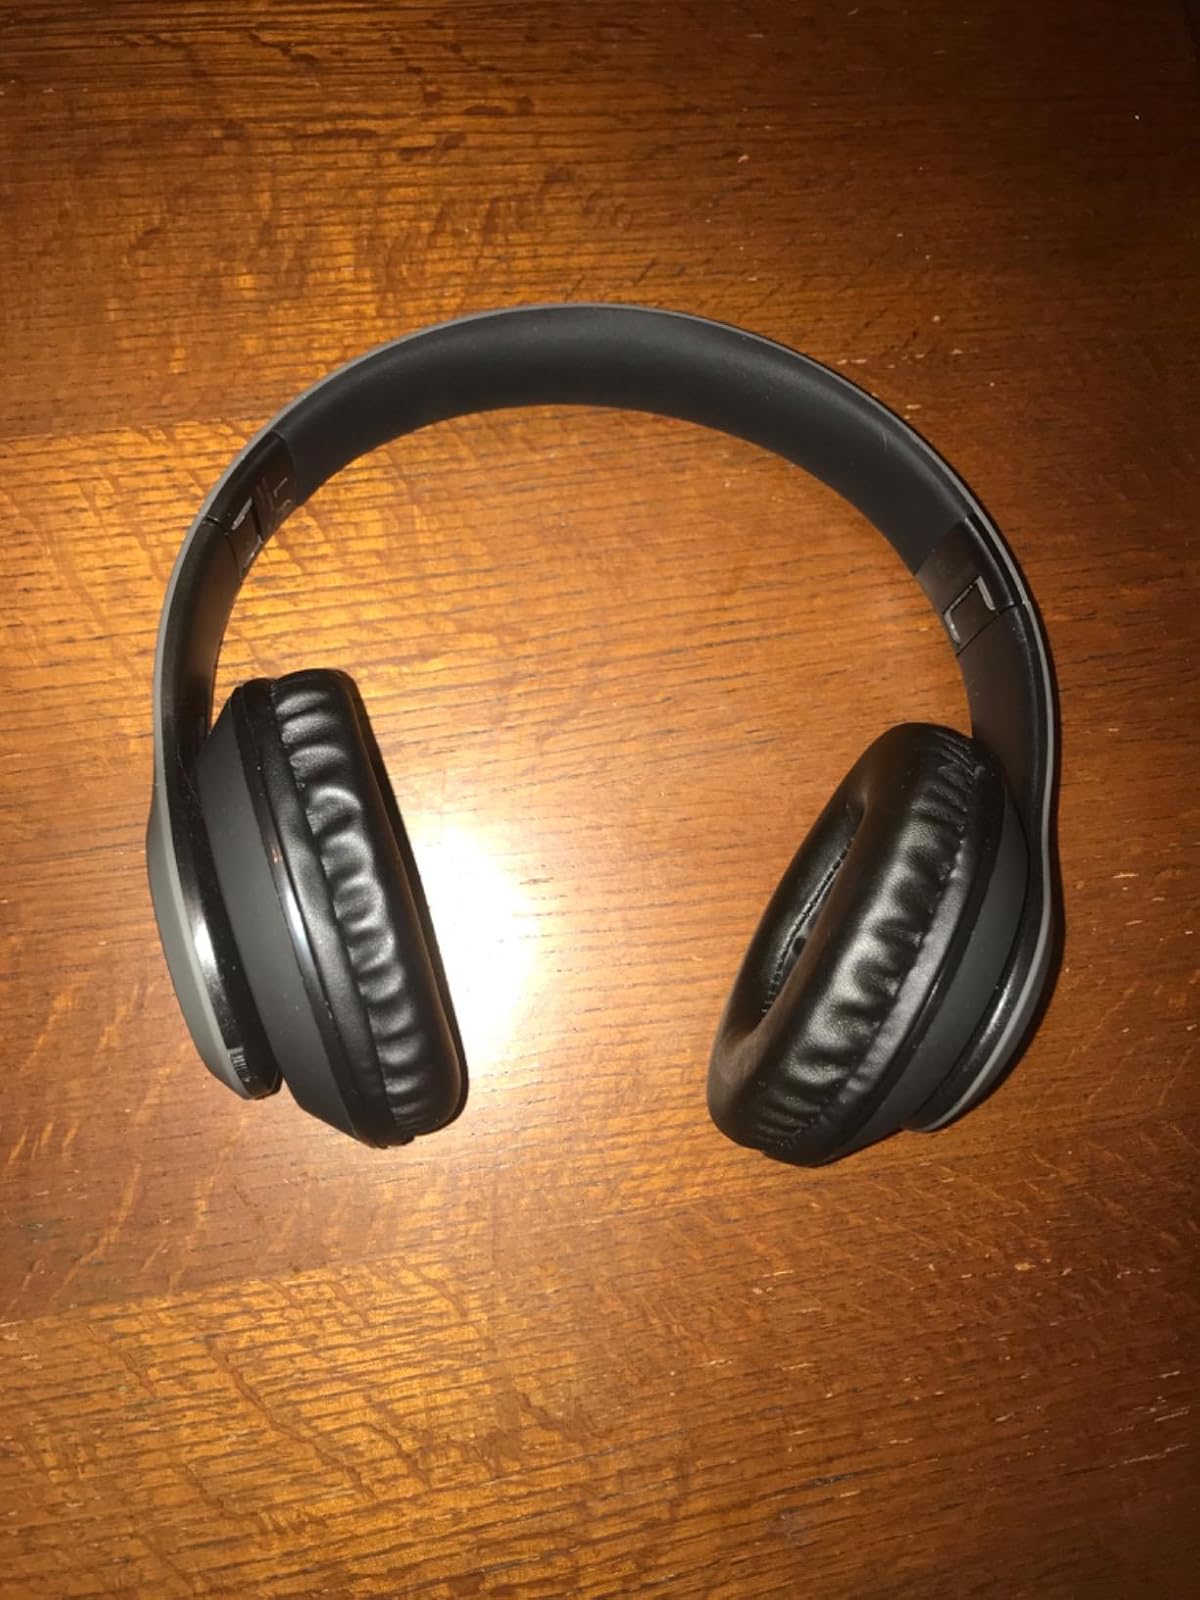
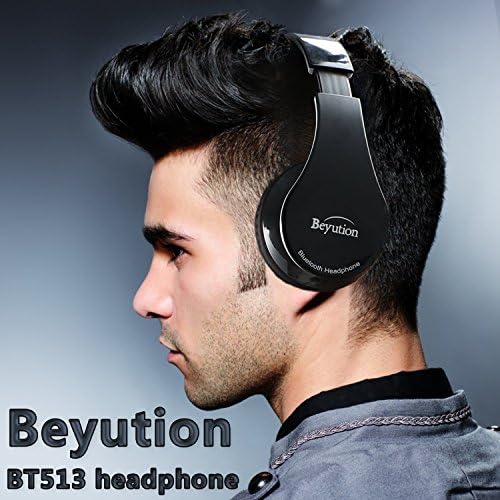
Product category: headphones
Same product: no